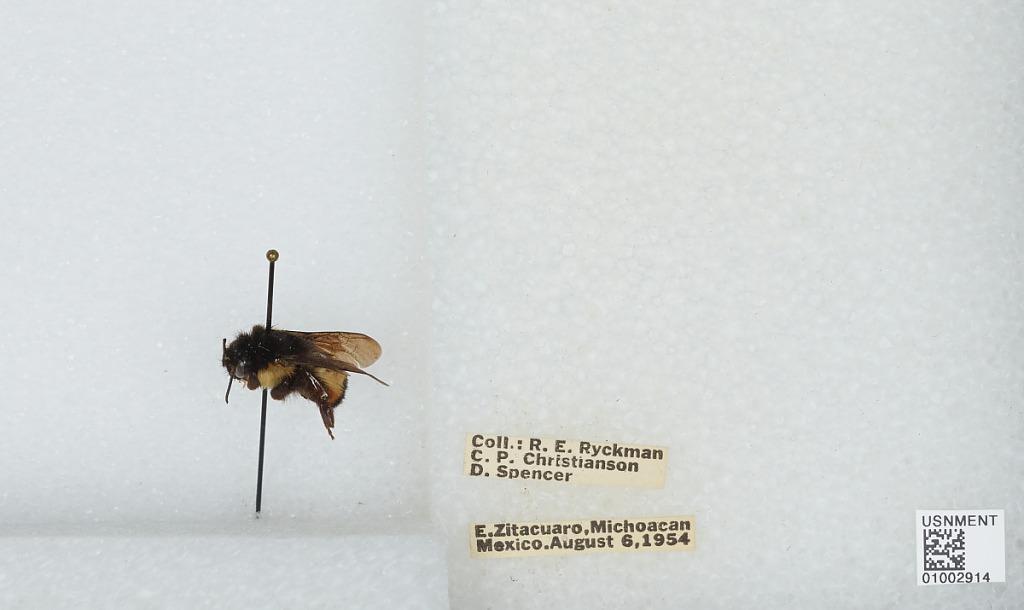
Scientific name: Bombus (Pyrobombus) ephippiatus (Say)
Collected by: R. Ryckman, C. Christianson & D. Spencer
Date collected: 1954-8-6
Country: Mexico
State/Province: Michoacan
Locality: East Zitacuaro
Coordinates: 19.4283, -100.337